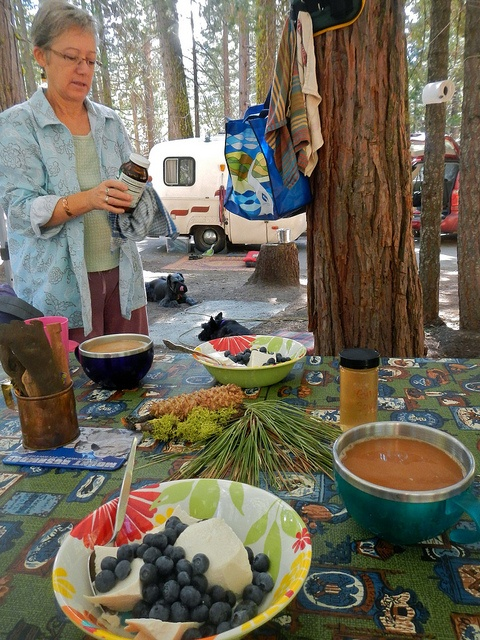
A woman at a picnic table holds a food item.
A lady standing by a table with a variety of food laid out.
A woman preparing food at a camping sight
A woman out in the woods having a picnic.
Woman setting food on a table on a campground.